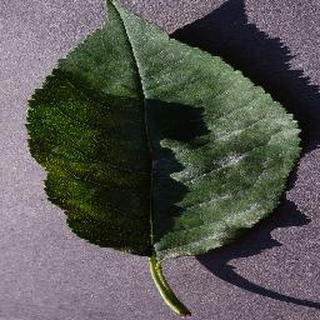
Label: cherry_powdery_mildew